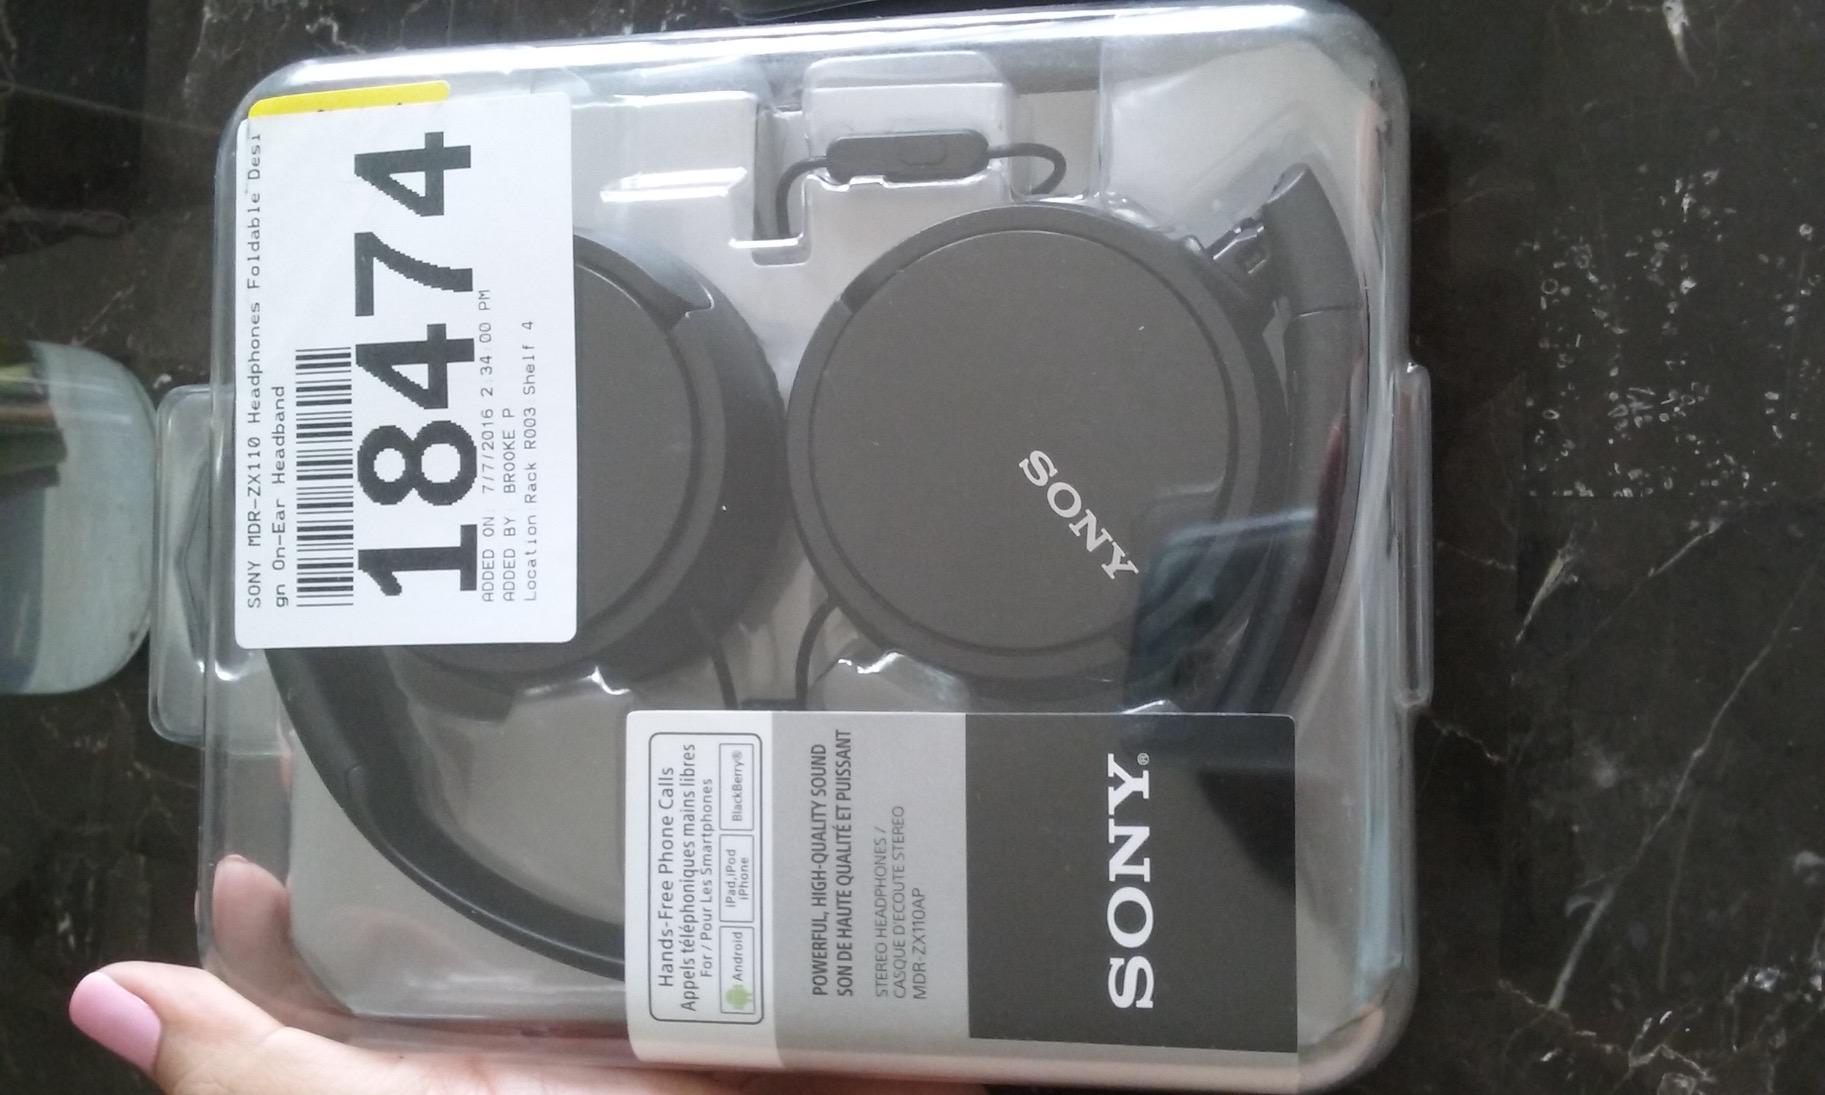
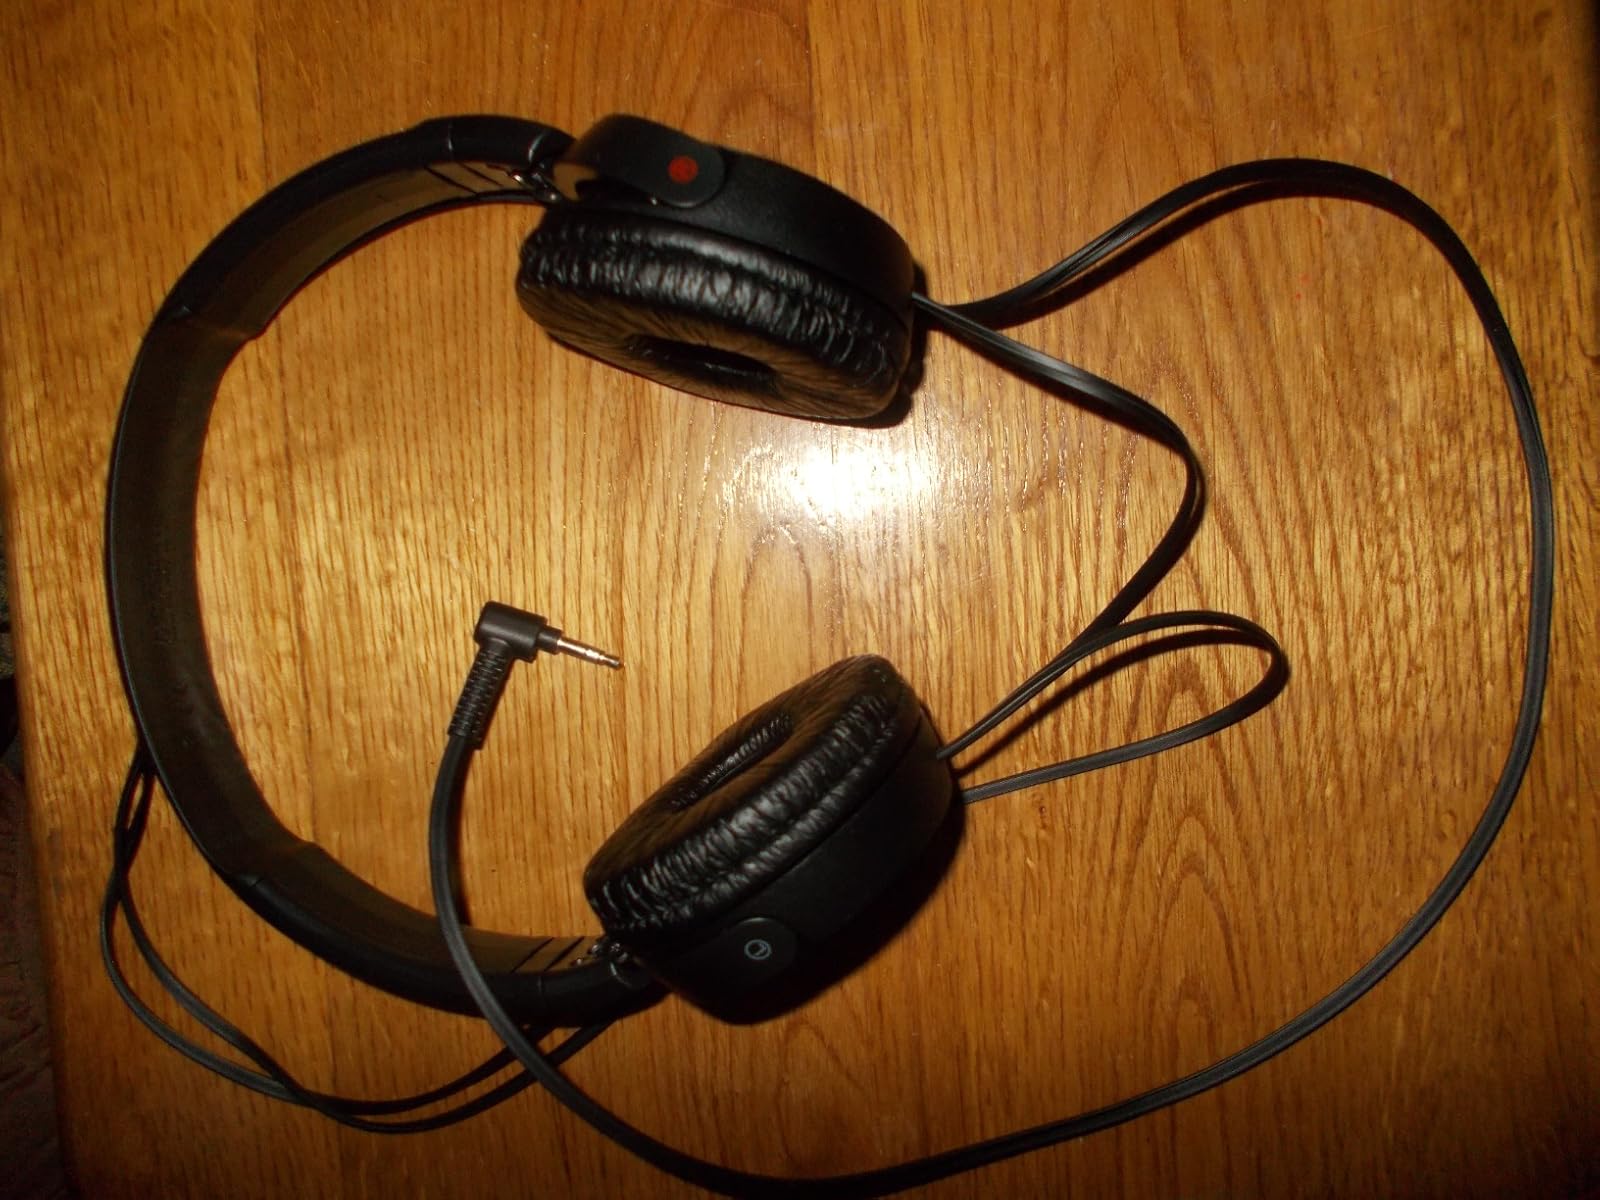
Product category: headphones
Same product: yes